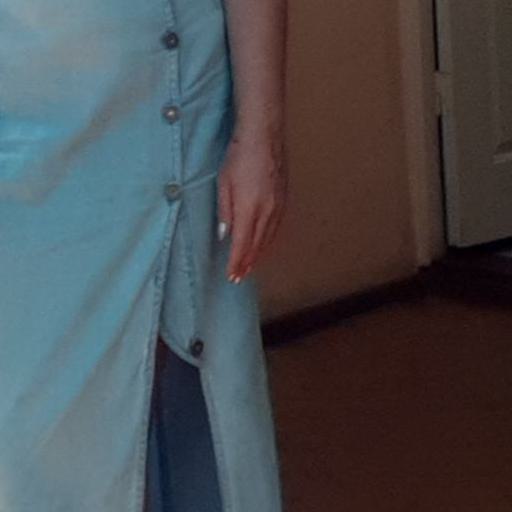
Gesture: no_gesture